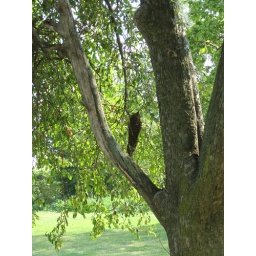
Honey bee swarm spotted in one of the apple trees on Tuesday, July 21.